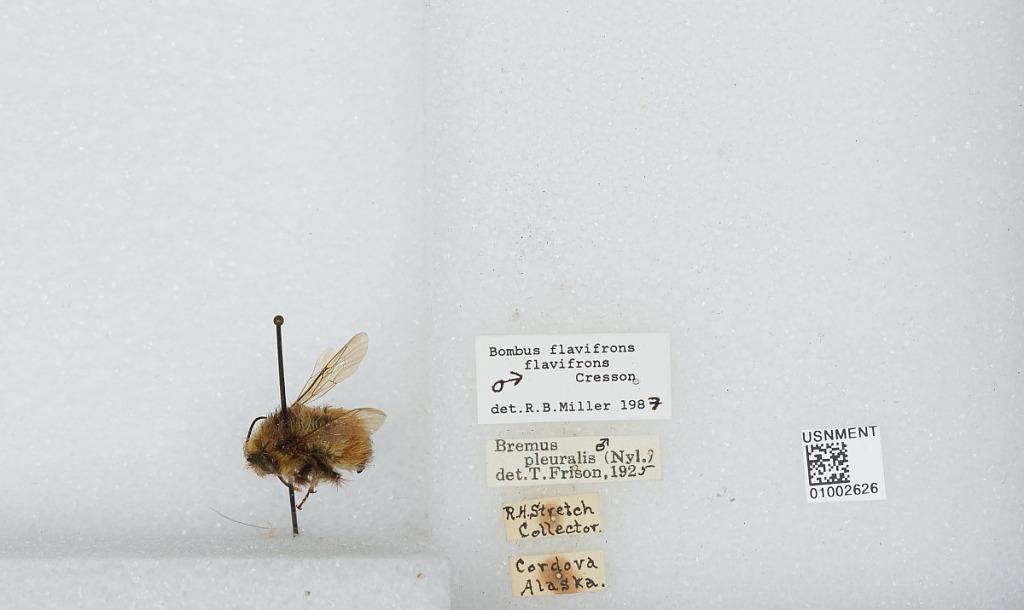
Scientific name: Bombus (Pyrobombus) flavifrons Cresson
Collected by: R. Stretch
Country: United States
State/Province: Alaska
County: Valdez-Cordova
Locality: Cordova
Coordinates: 60.5436, -145.752
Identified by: Miller, R. B.